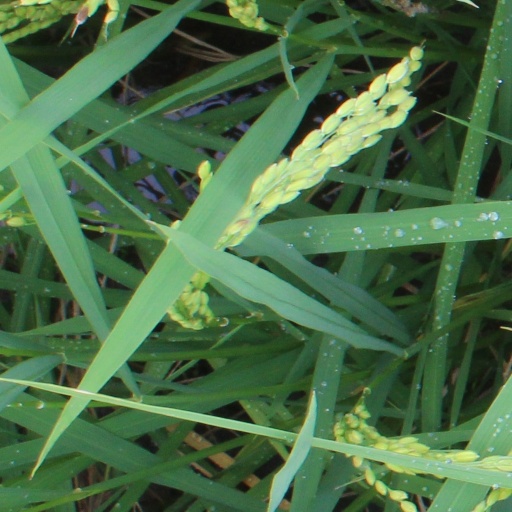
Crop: rice